History of the Russian language

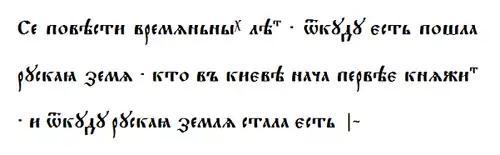
Graphic of the text (if your browser's font is missing some characters), click to enlarge

Kievan Rus' began to decline and fragment in the 12th century. From the 12th and 13th centuries, regional phonetic and grammatical variations within Church Slavonic texts could be detected, indicating the eventual divergence of the language. Around 1200, and especially after the sack of Kiev in 1240, when Mongols and Tatars established the Golden Horde in Eastern Europe, an autonomous spoken Russian language, largely independent from written Church Slavonic, began to develop. Nevertheless, Church Slavonic remained the literary standard in these central and northern regions for several more centuries.